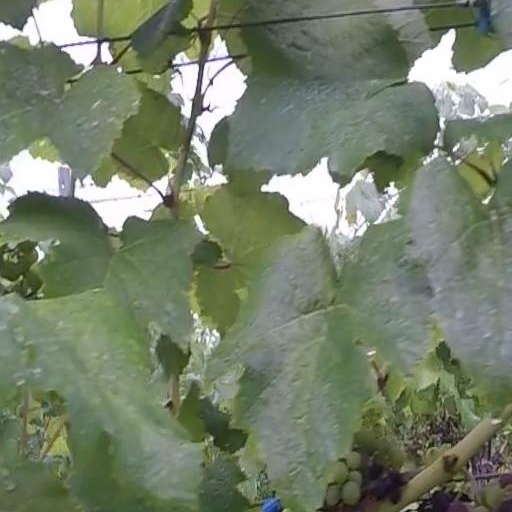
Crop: grape